Pontevedra, Negros Occidental

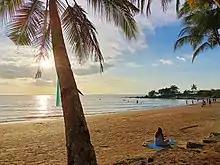
Royal Villa Beach Resort in Barangay Miranda

Pontevedra is politically subdivided into 20 barangays. Each barangay consists of puroks and some have sitios.